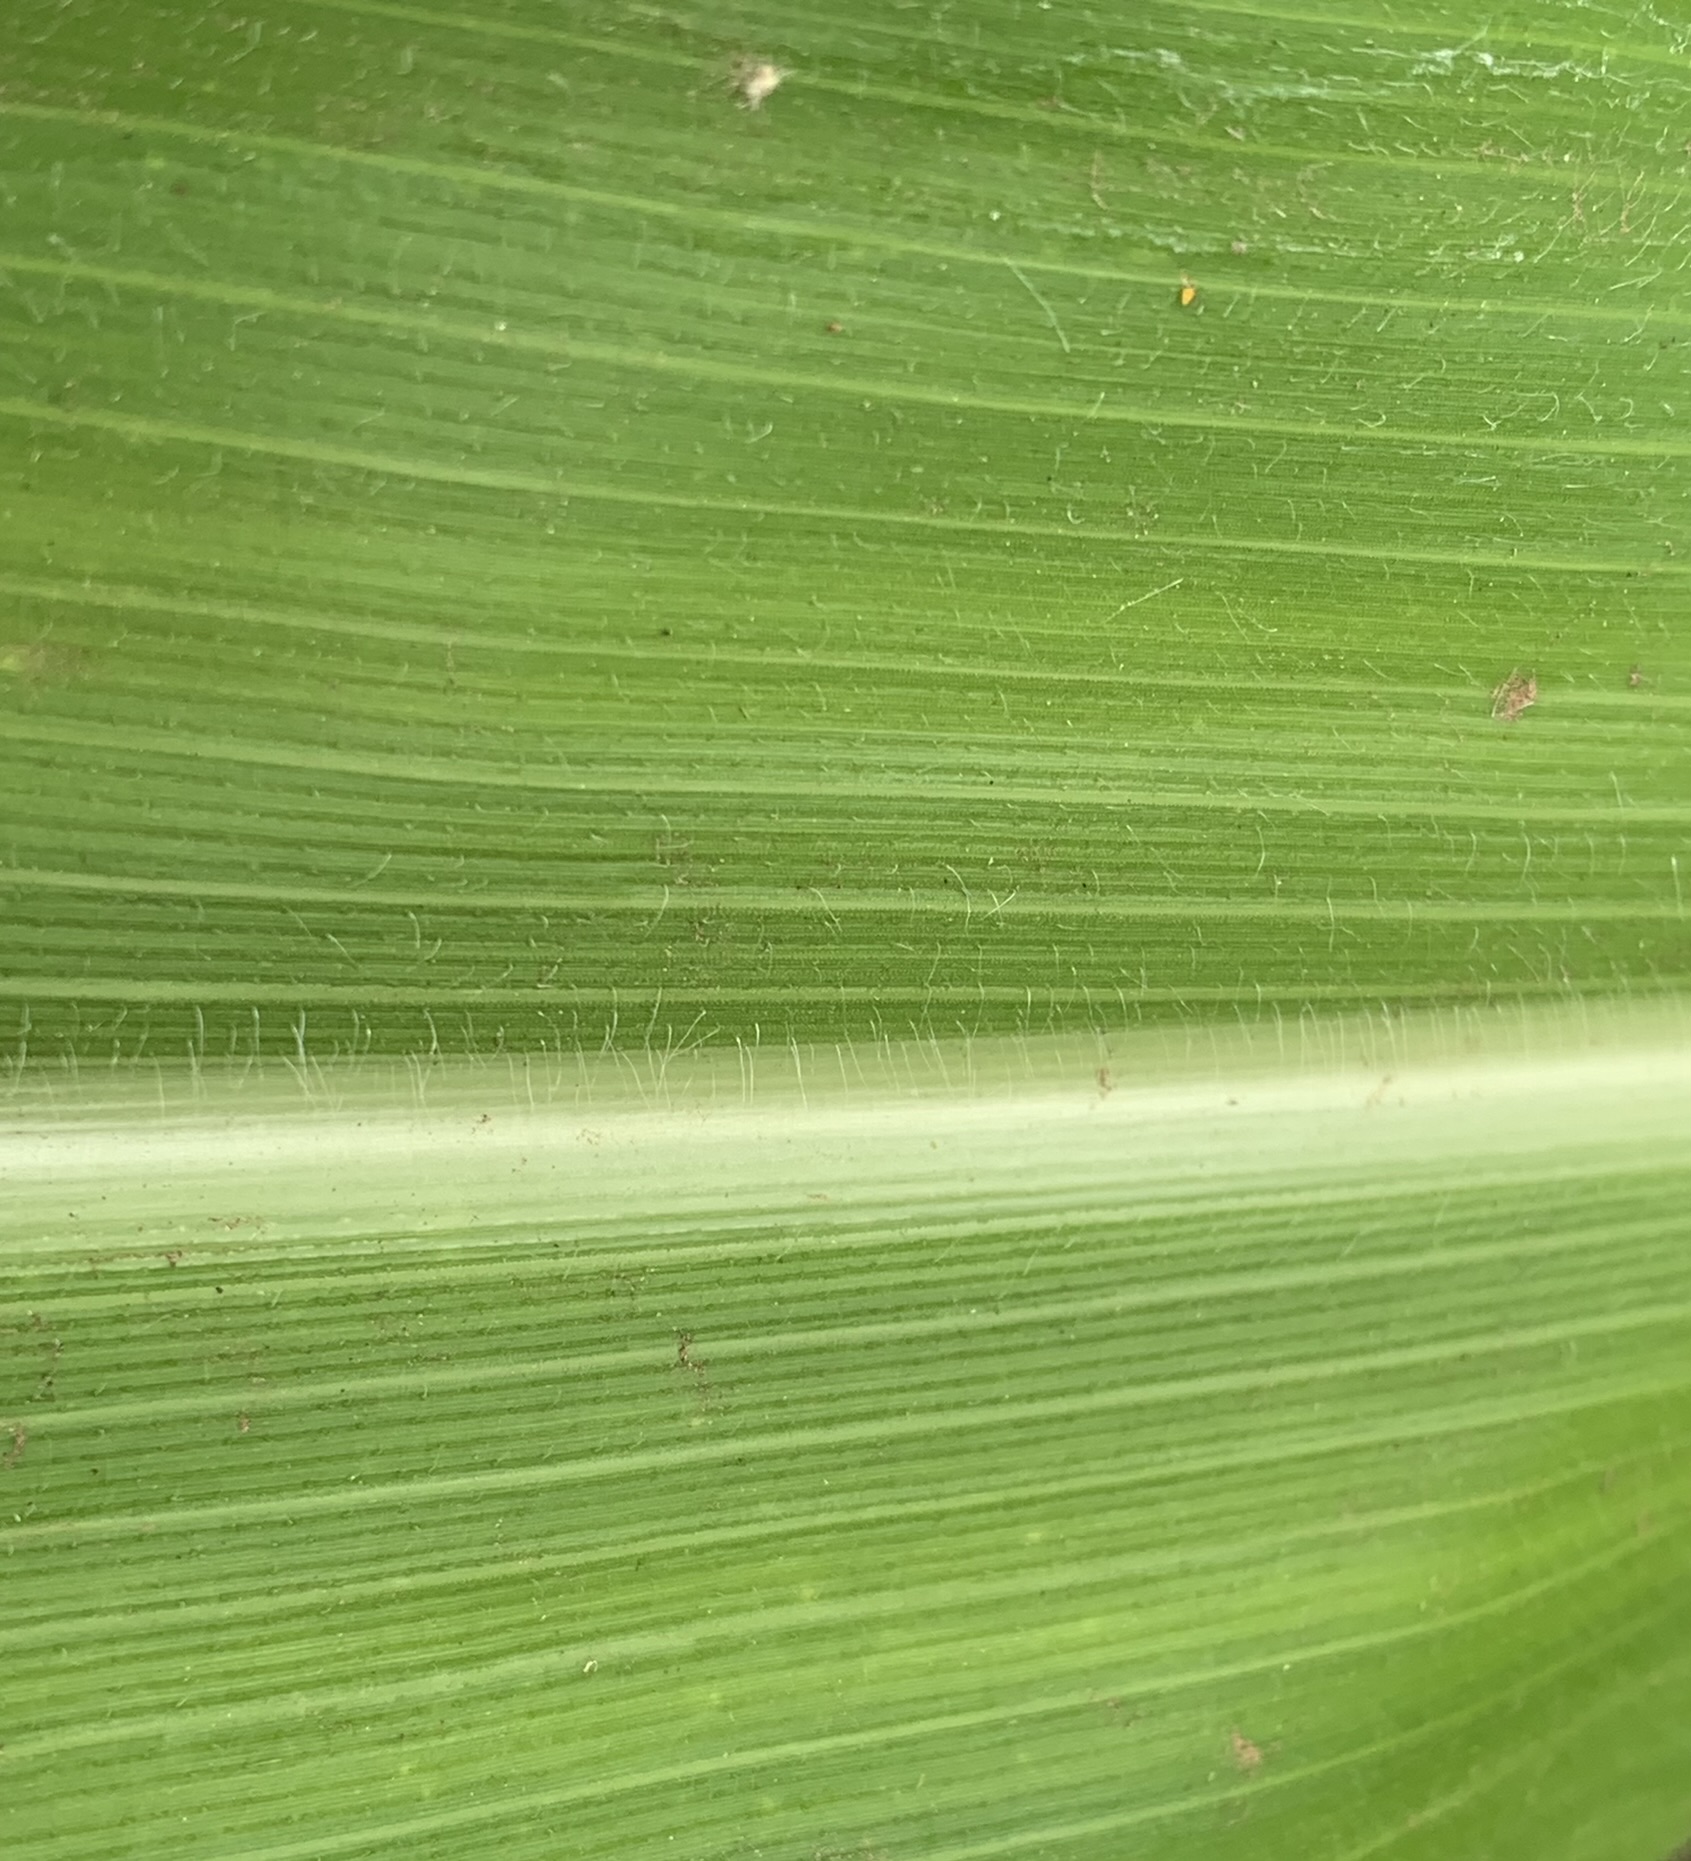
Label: Healthy